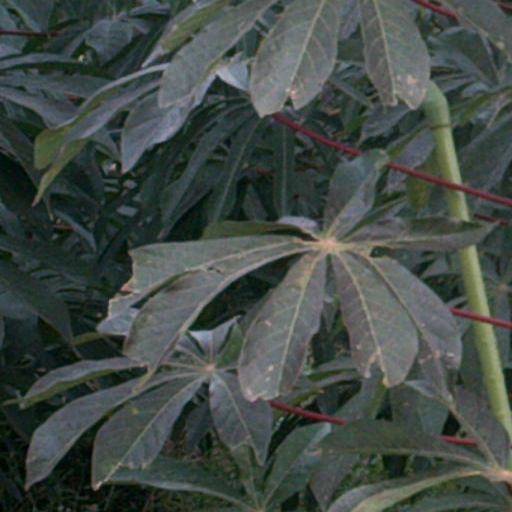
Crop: cassava